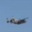
Label: airplane